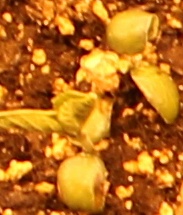
Label: Soybean